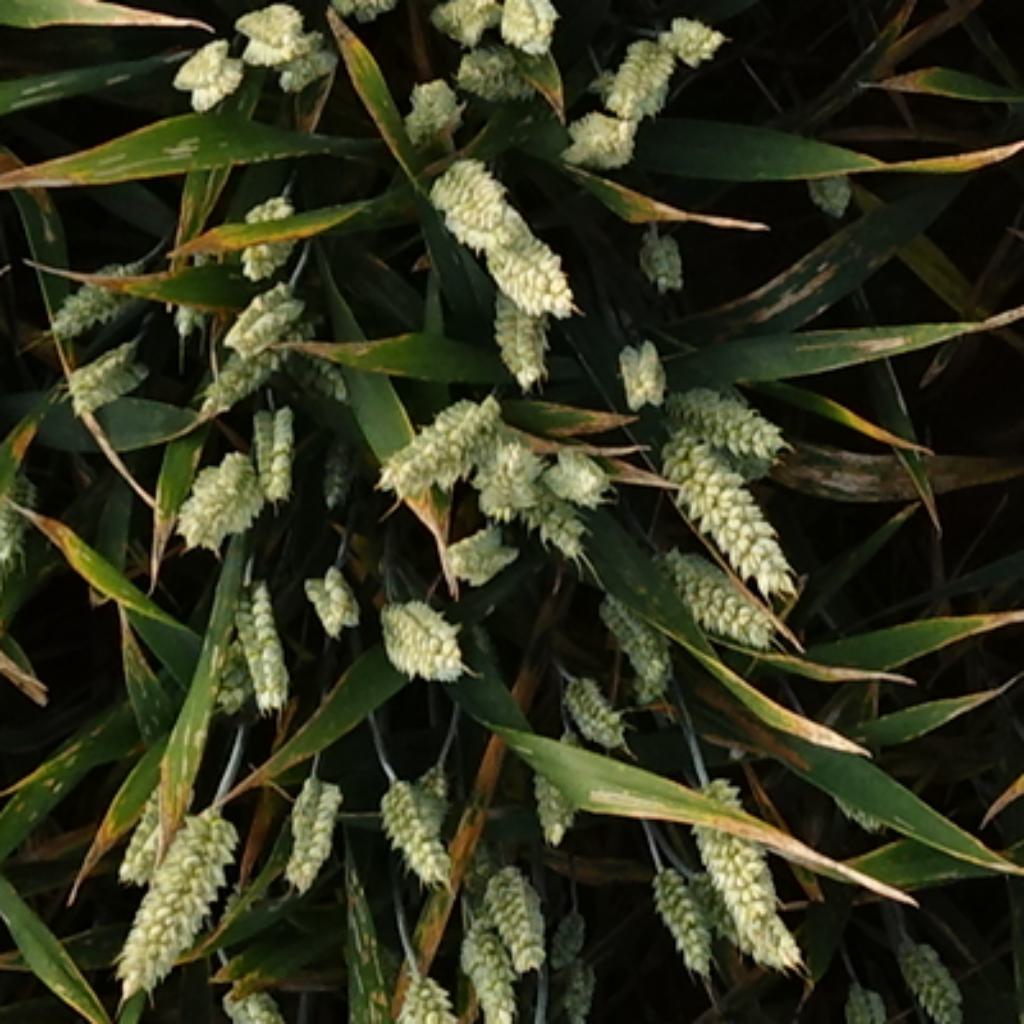
Country: France
Location: VSC
Wheat development stage: Filling - Ripening